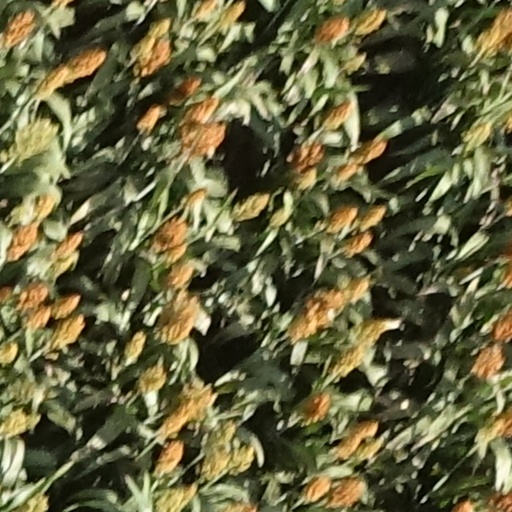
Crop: sorghum